Laubressel

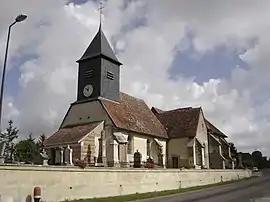
The church in Laubressel

Laubressel is a commune in the Aube department in north-central France.